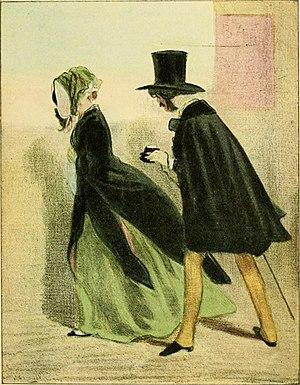
Lorette désigne au XIXᵉ siècle un type de jeune femme élégante vivant de ses relations avec des hommes.